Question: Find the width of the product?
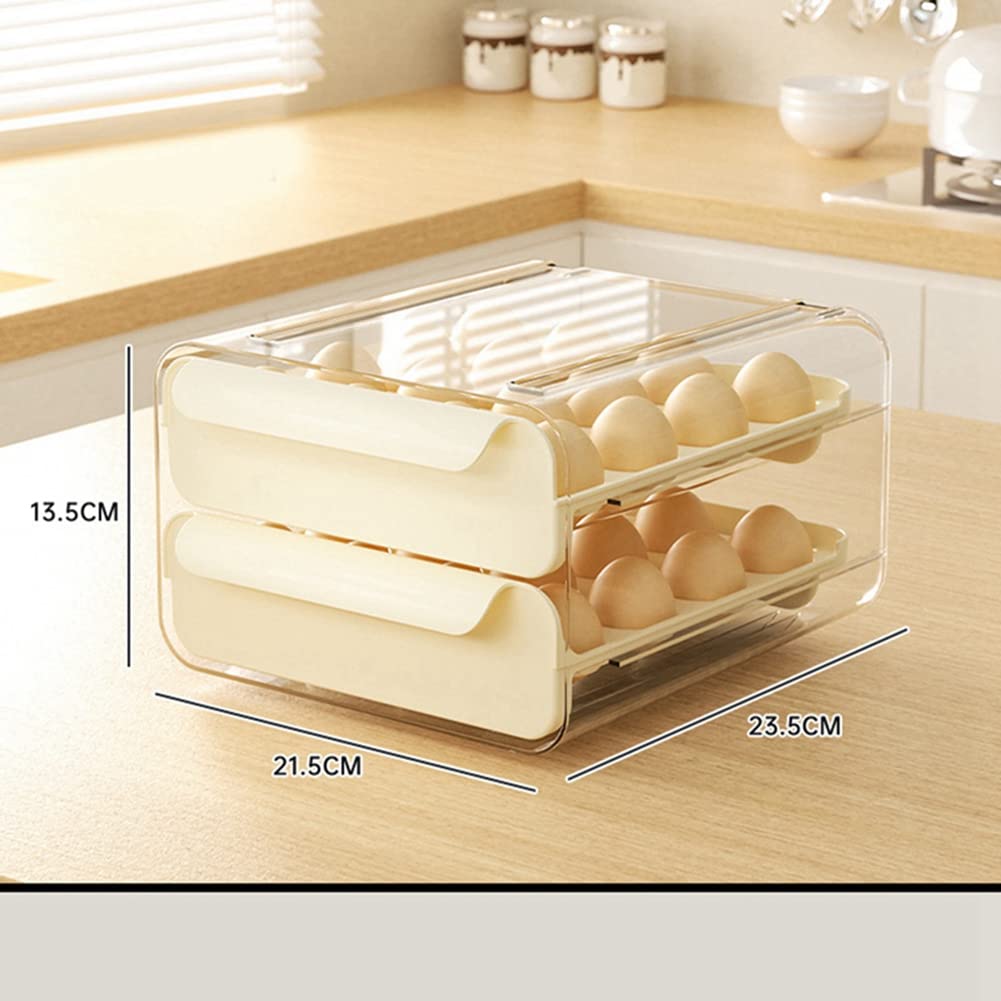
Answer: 21.5 centimetre